List of songs written by Alexandru Cotoi

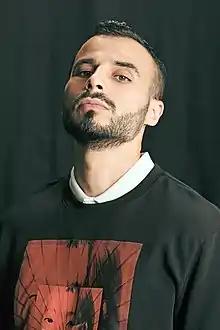
Alexandru Cotoi in 2021

Romanian composer, producer and DJ Alexandru Cotoi has written songs for various artists, mostly Romanian. He has written songs under his full name or a shorter version of his first name, Alex Cotoi, and has released music under the pseudonym Sickotoy. Cotoi published his first songs in 2003. In October 2007, while being part of Morandi, he formed the music group Sonichouse alongside Radu Dumitriu, Răzvan Gorcinski, and Victor Bourosu. By September 2009, the group had published five songs on their Myspace profile and announced that they were working on their debut album, which was released on 16 April 2011, titled "Supersonic".